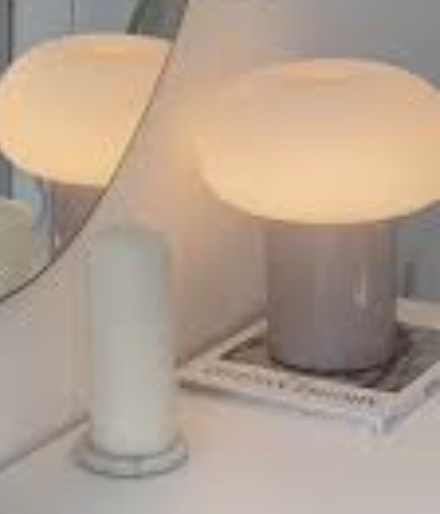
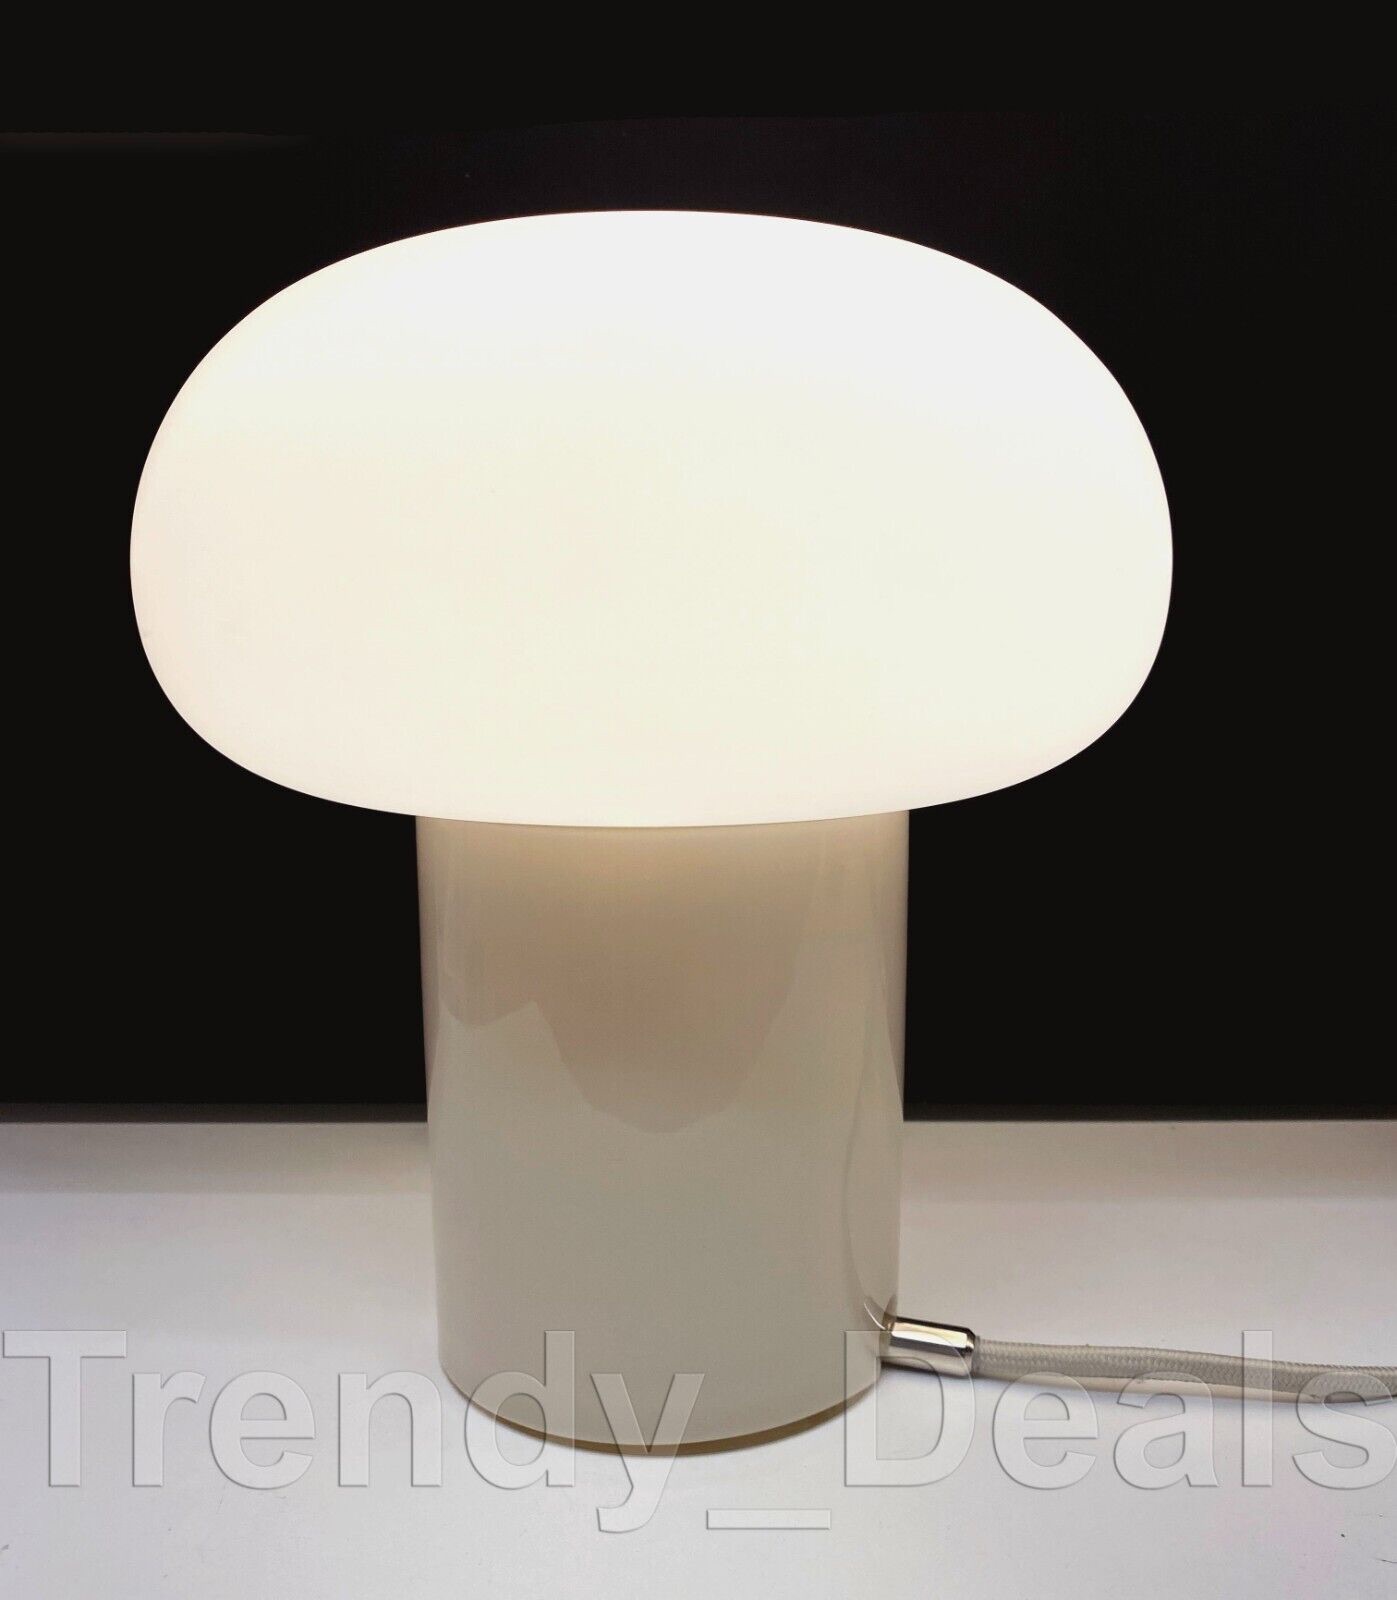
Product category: misc
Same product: yes